Vedran Ćorluka

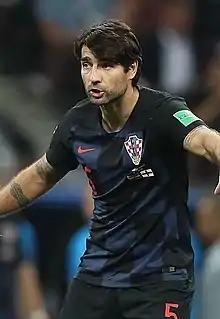
Ćorluka with Croatia at the 2018 FIFA World Cup

Vedran Ćorluka (born 5 February 1986) is a Croatian football coach and former player who played as a centre-back or right-back. He is an assistant to Zlatko Dalić in the Croatia national team.